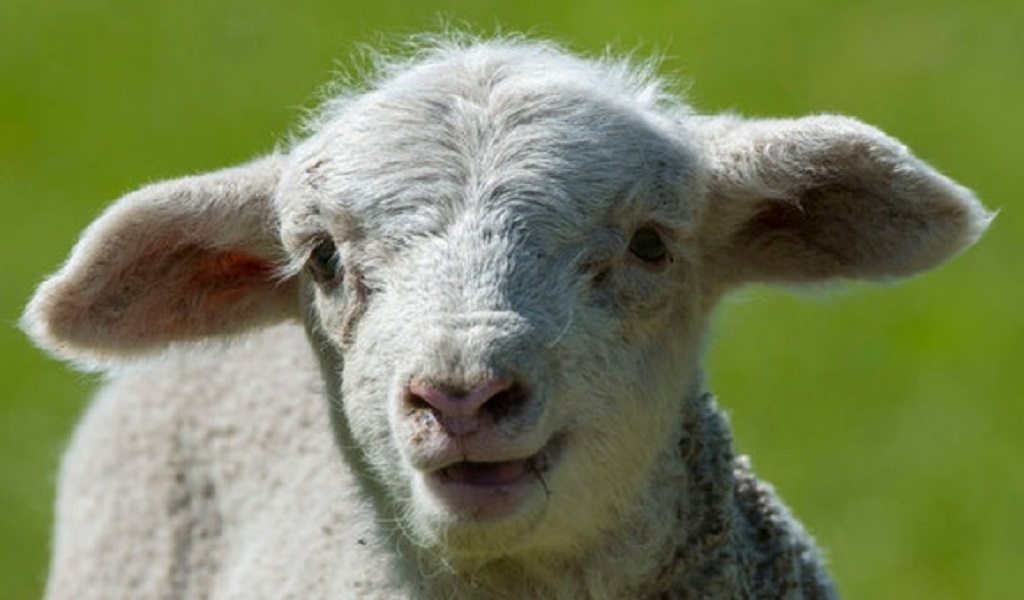
Label: no pain